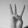
ASL letter: W